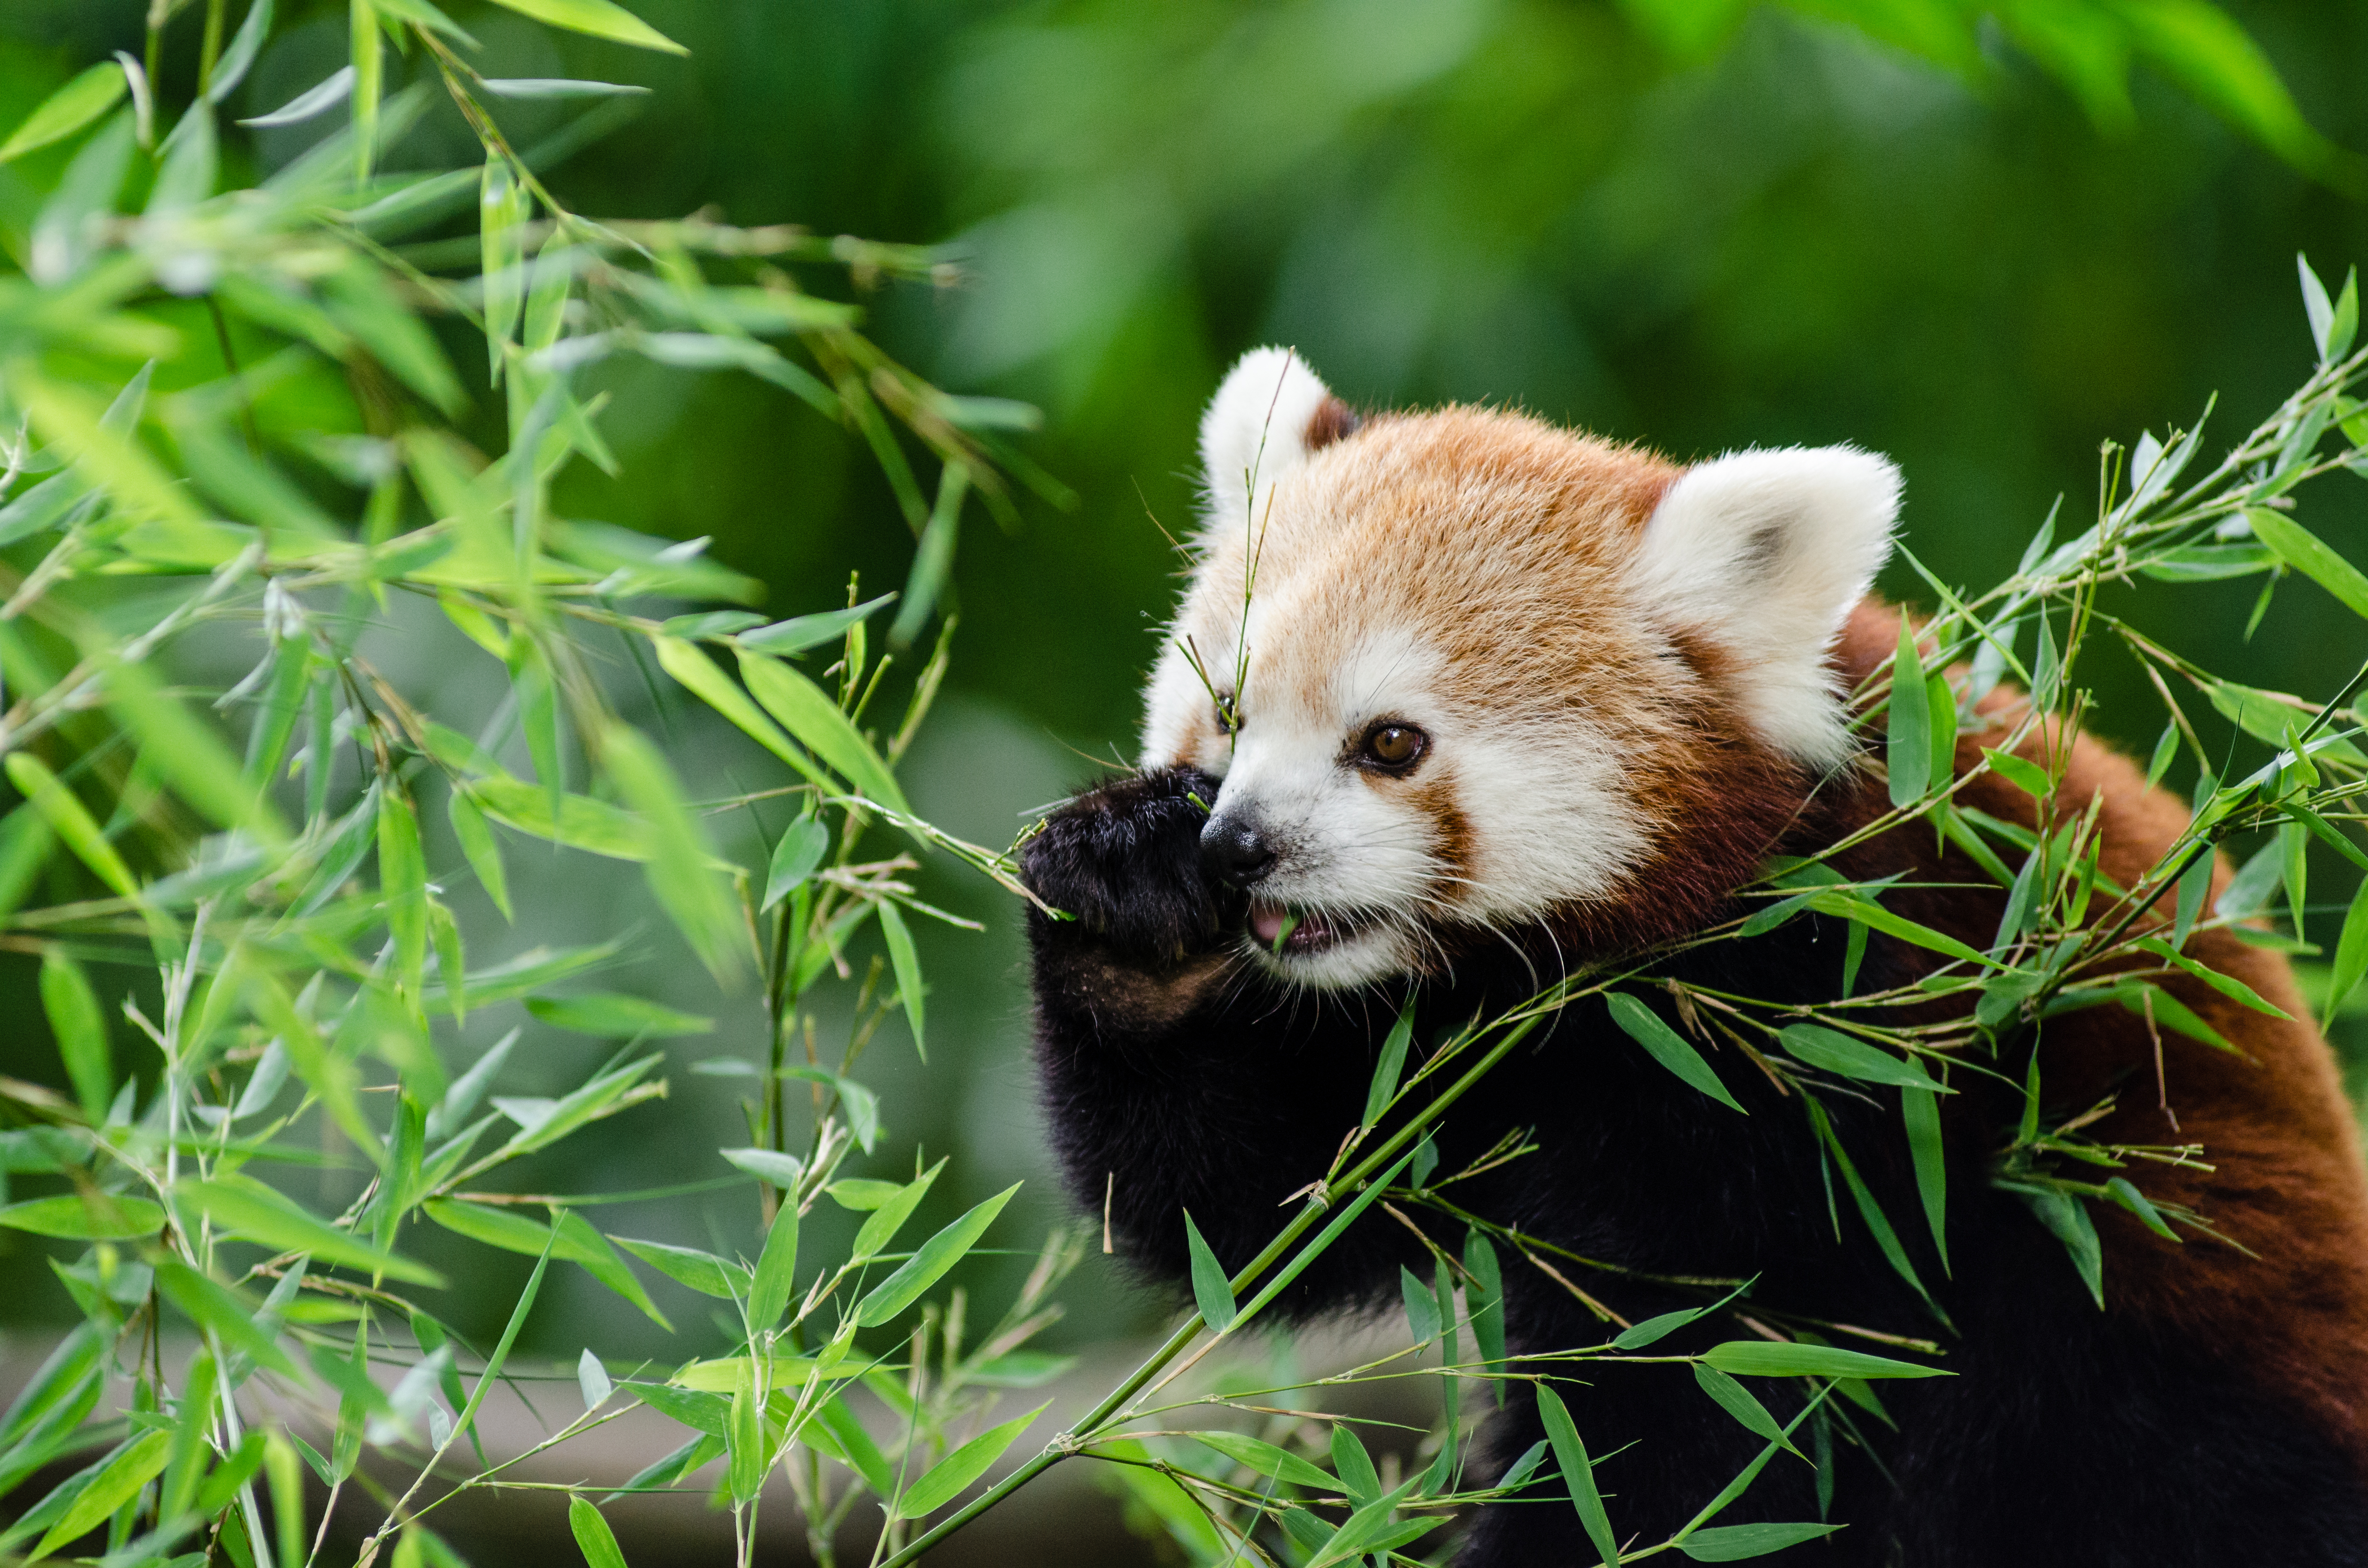
tree, bokeh, sweet, animal, cute, female, bear, wildlife, zoo, young, green, red, mammal, nikon, fauna, red panda, panda, endangered, vertebrate, germany, deutschland, tier, adorable, d7000, roter, kleiner, niedlich, sues, suess, species, bedrohte, tierart, tierpark, weiblich, jungtier, gr n, s s, giant panda